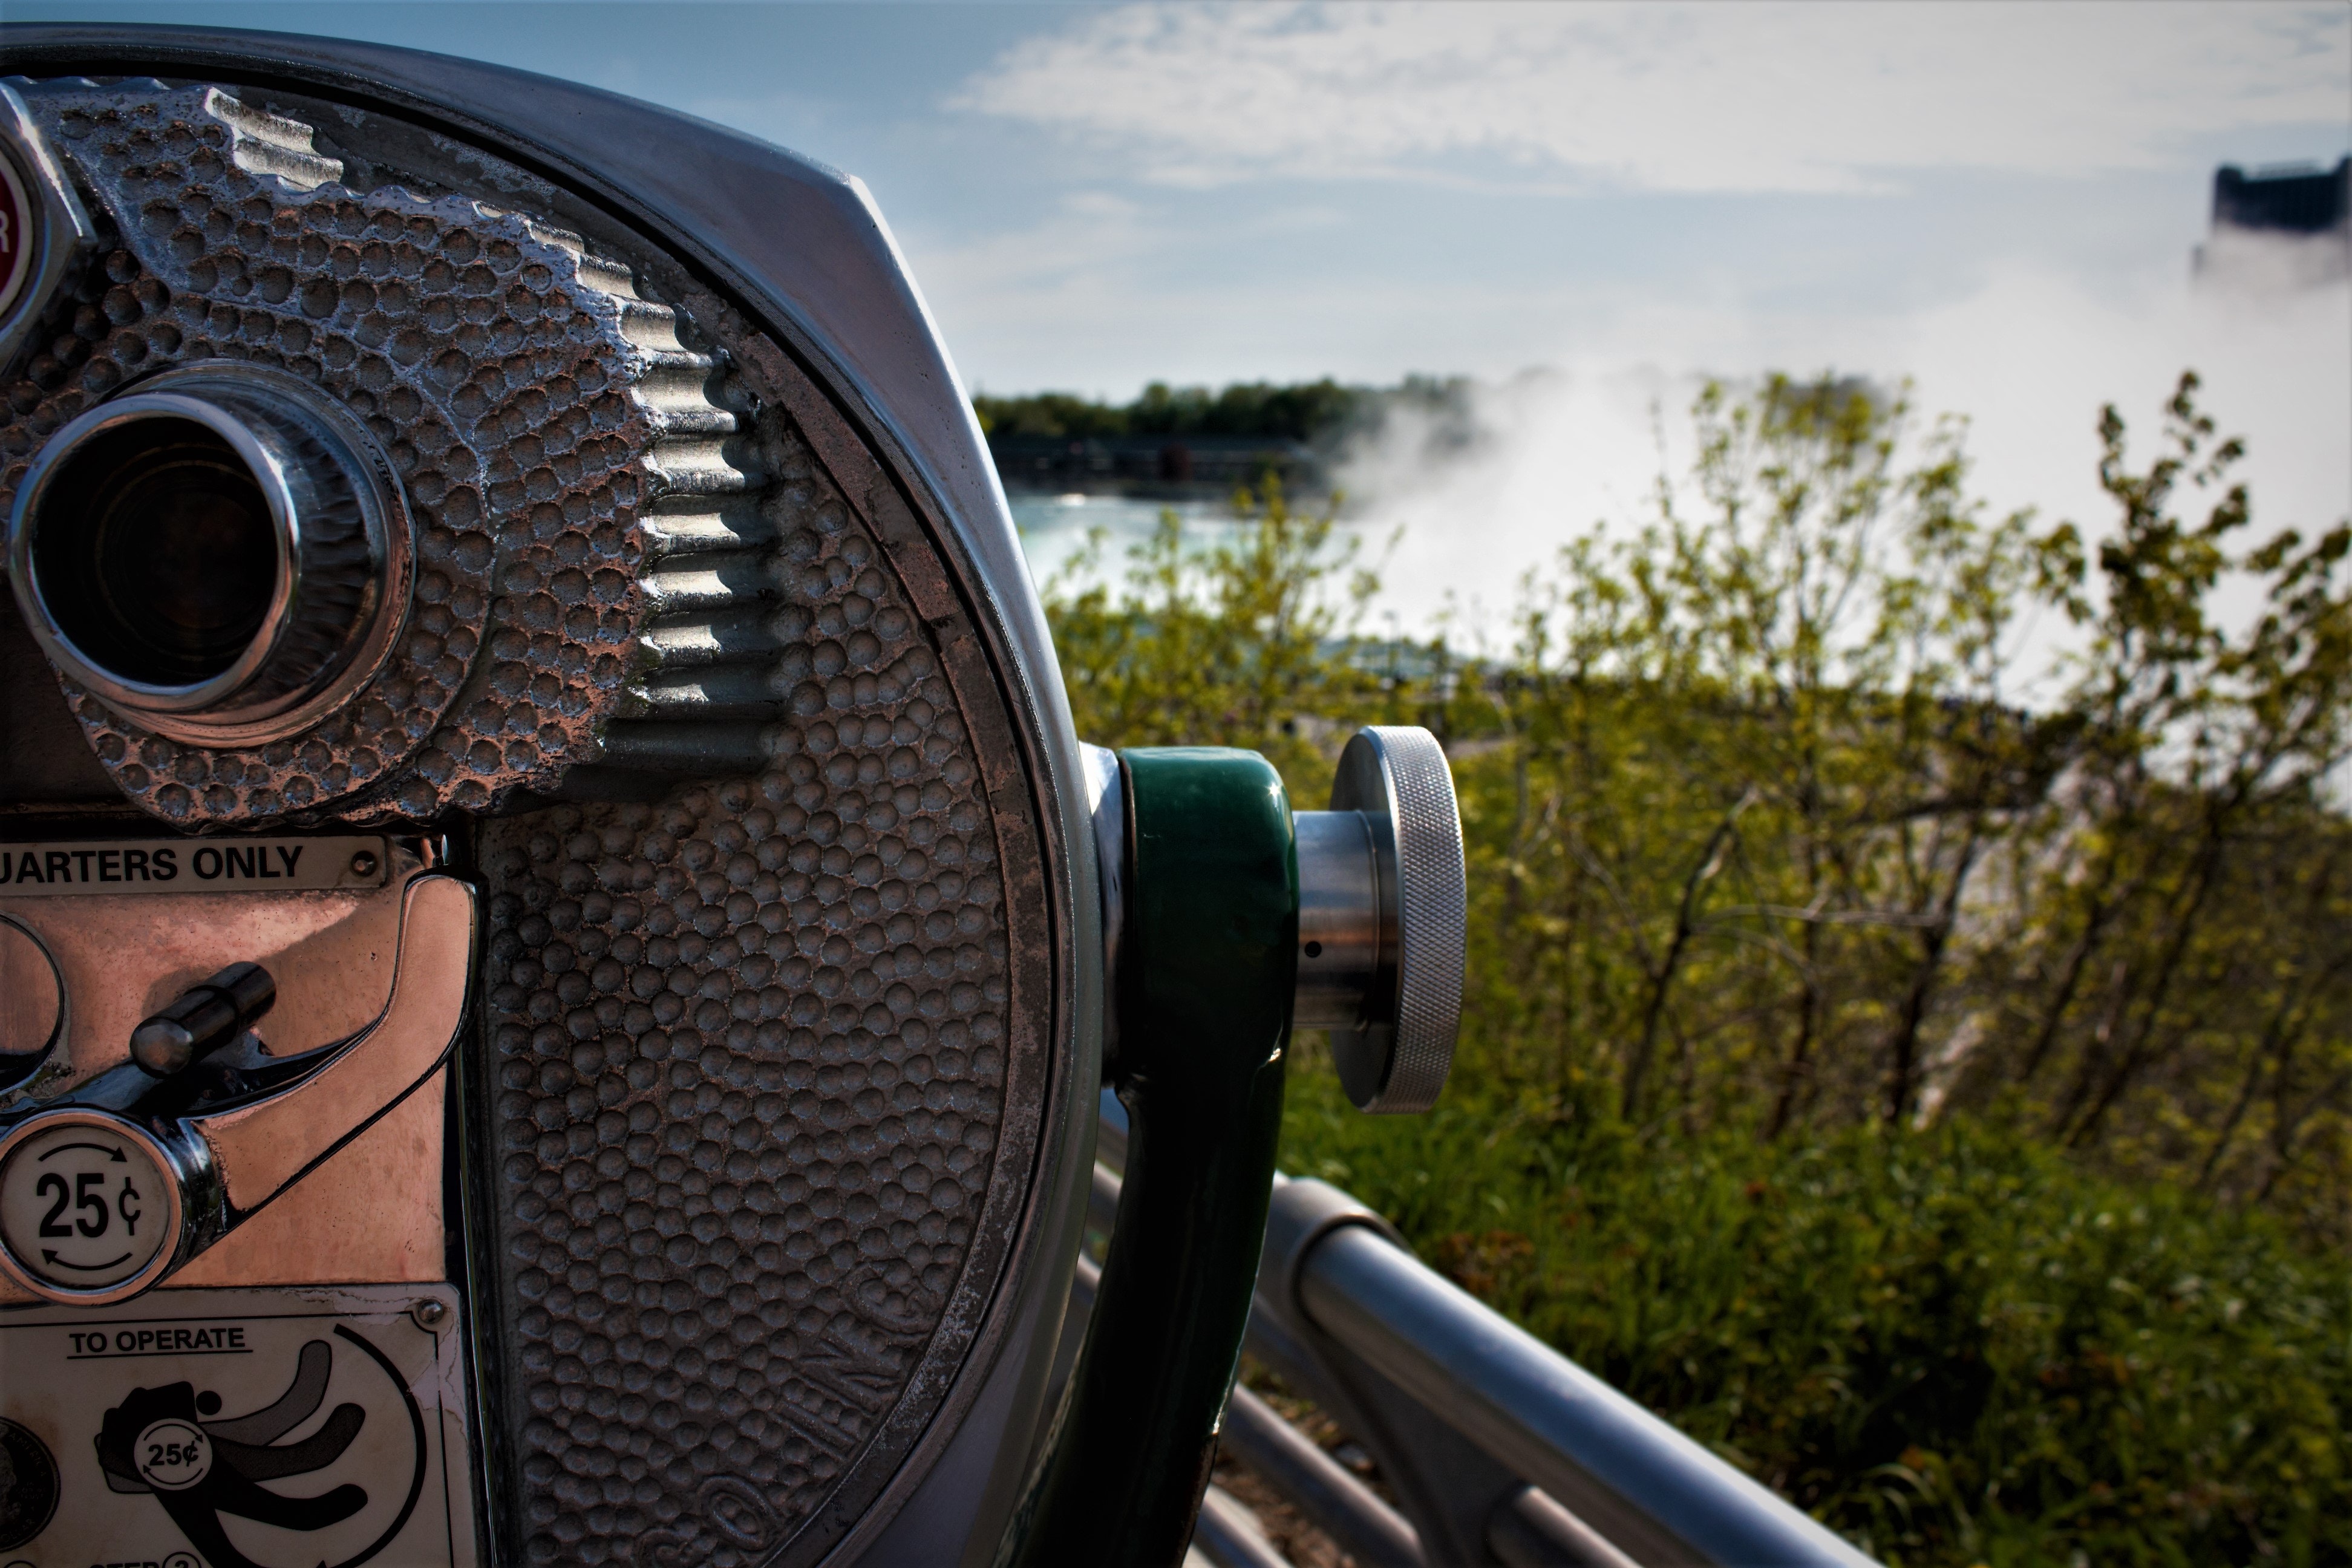
automotive exterior, vehicle, automotive lighting, headlamp, car, automotive design, reflection, auto part, bumper, photography, plant, grille, wheel, family car